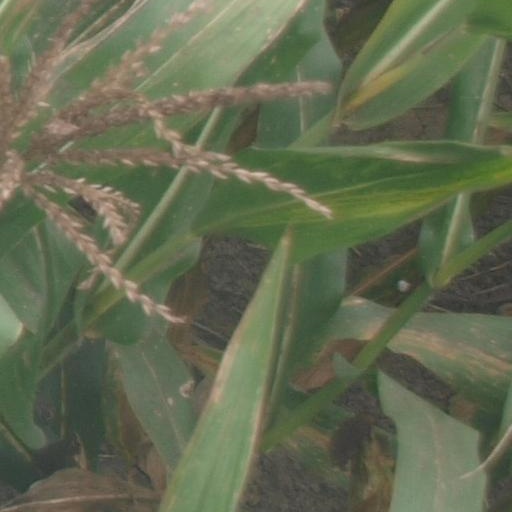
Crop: maize; corn